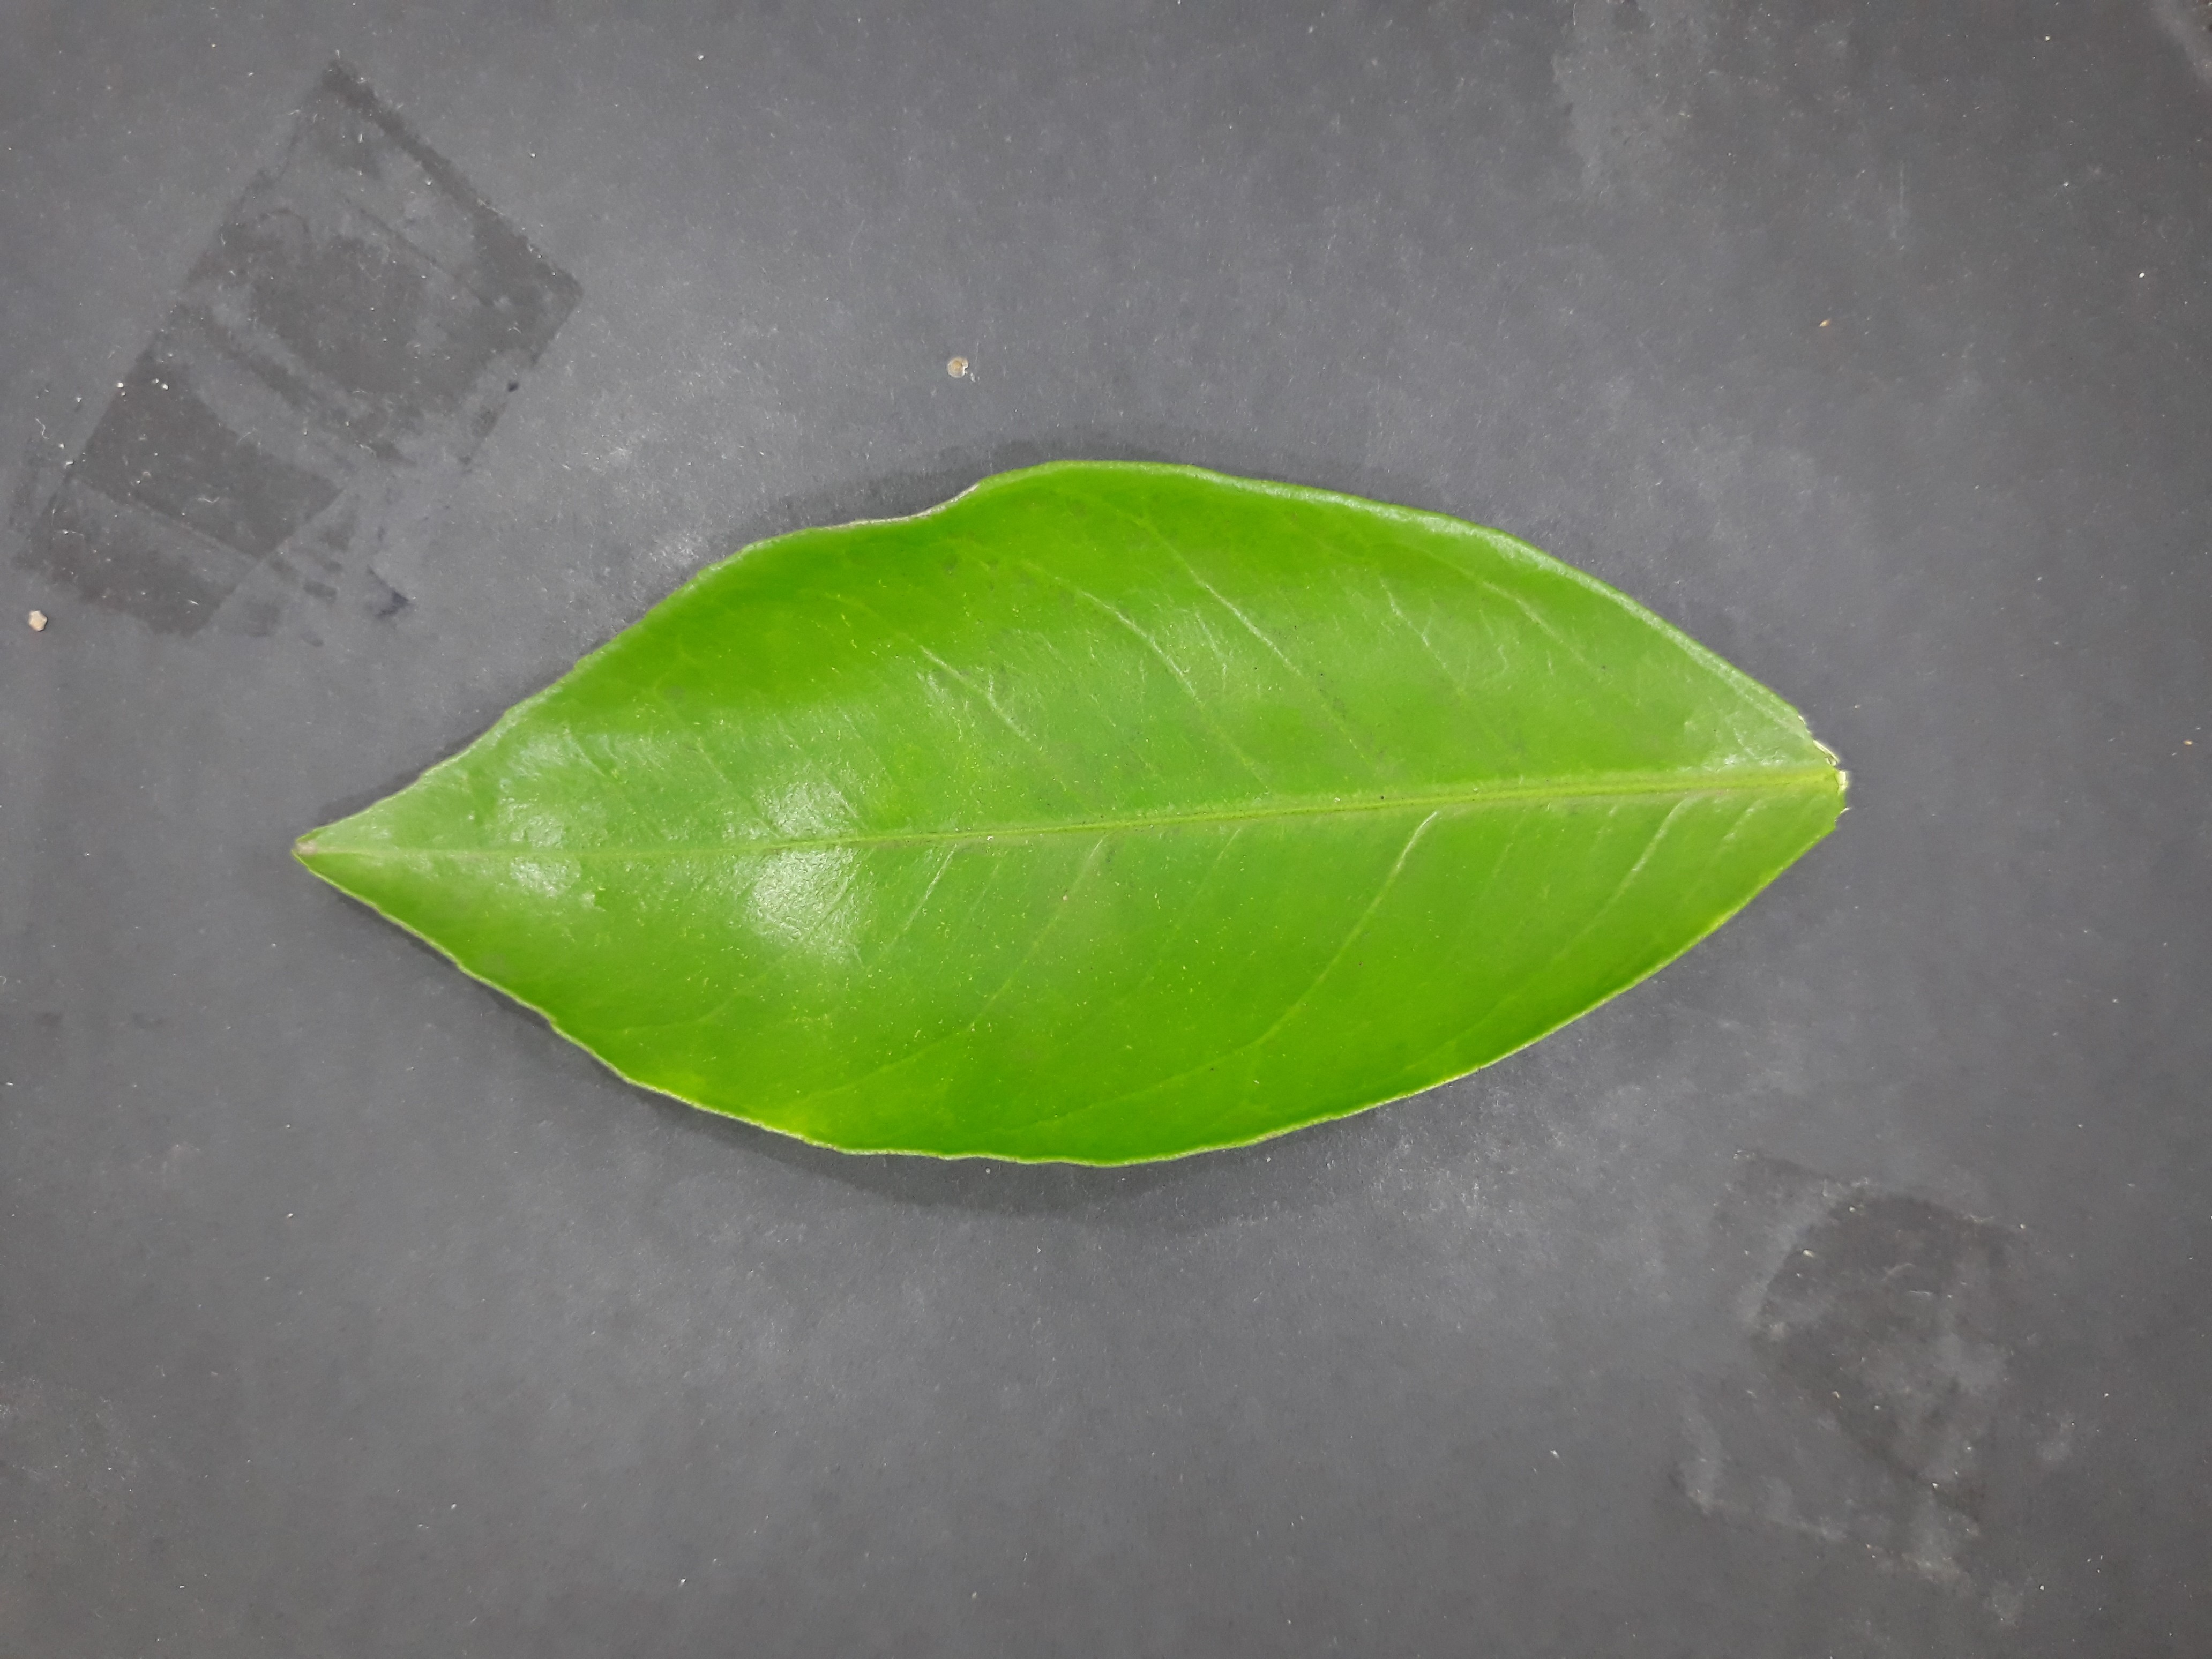
Label: Healthy